Hibiscus × rosa-sinensis

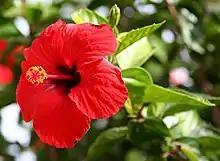

Hibiscus" × "rosa-sinensis, known colloquially as Chinese hibiscus, China rose, Hawaiian hibiscus, rose mallow and shoeblack plant, is a cultigen of tropical hibiscus, a flowering plant in the Hibisceae tribe of the family Malvaceae. It is an artificial hybrid created in cultivation in pre-European times by Polynesians in the west Pacific from the species "Hibiscus cooperi" and "H. kaute" (native to Vanuatu and the French Polynesia, respectively). It is widely cultivated as an ornamental plant in the tropics and subtropics. The hibiscus is the national flower of Malaysia, where it holds official status, and is also considered the unofficial national flower of Haiti.